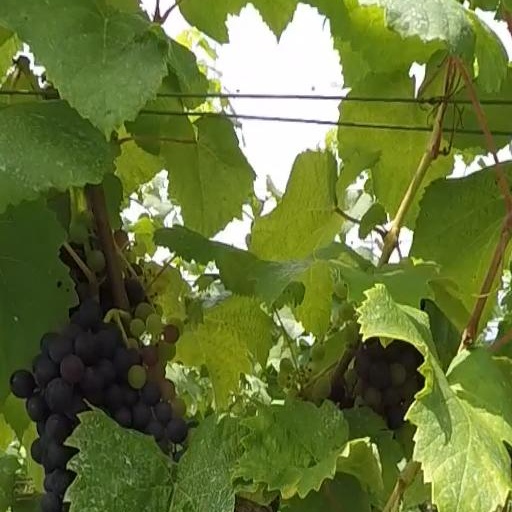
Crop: grape